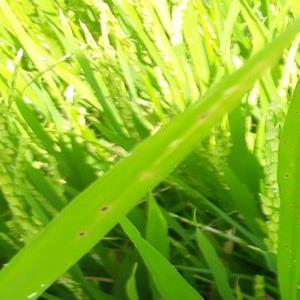
Disease: Brownspot